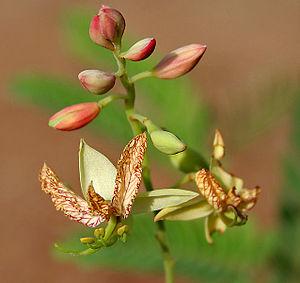
Les Detarioideae sont une sous-famille de plantes de la famille des Fabaceae. Ce groupe à répartition pantropicale, monophylétique en dépit d'une très grande diversité morphologique, regroupe 81 genres et environ 760 espèces. C'est l'une des plus anciennes lignées dans la phylogénie des Légumineuses qui a été récemment rétablie en tant que sous-famille des Detarioideae Burmeist. dans la nouvelle classification de la famille proposée en 2017 par le Legume Phylogeny Working Group, qui reconnaît six sous-familles.